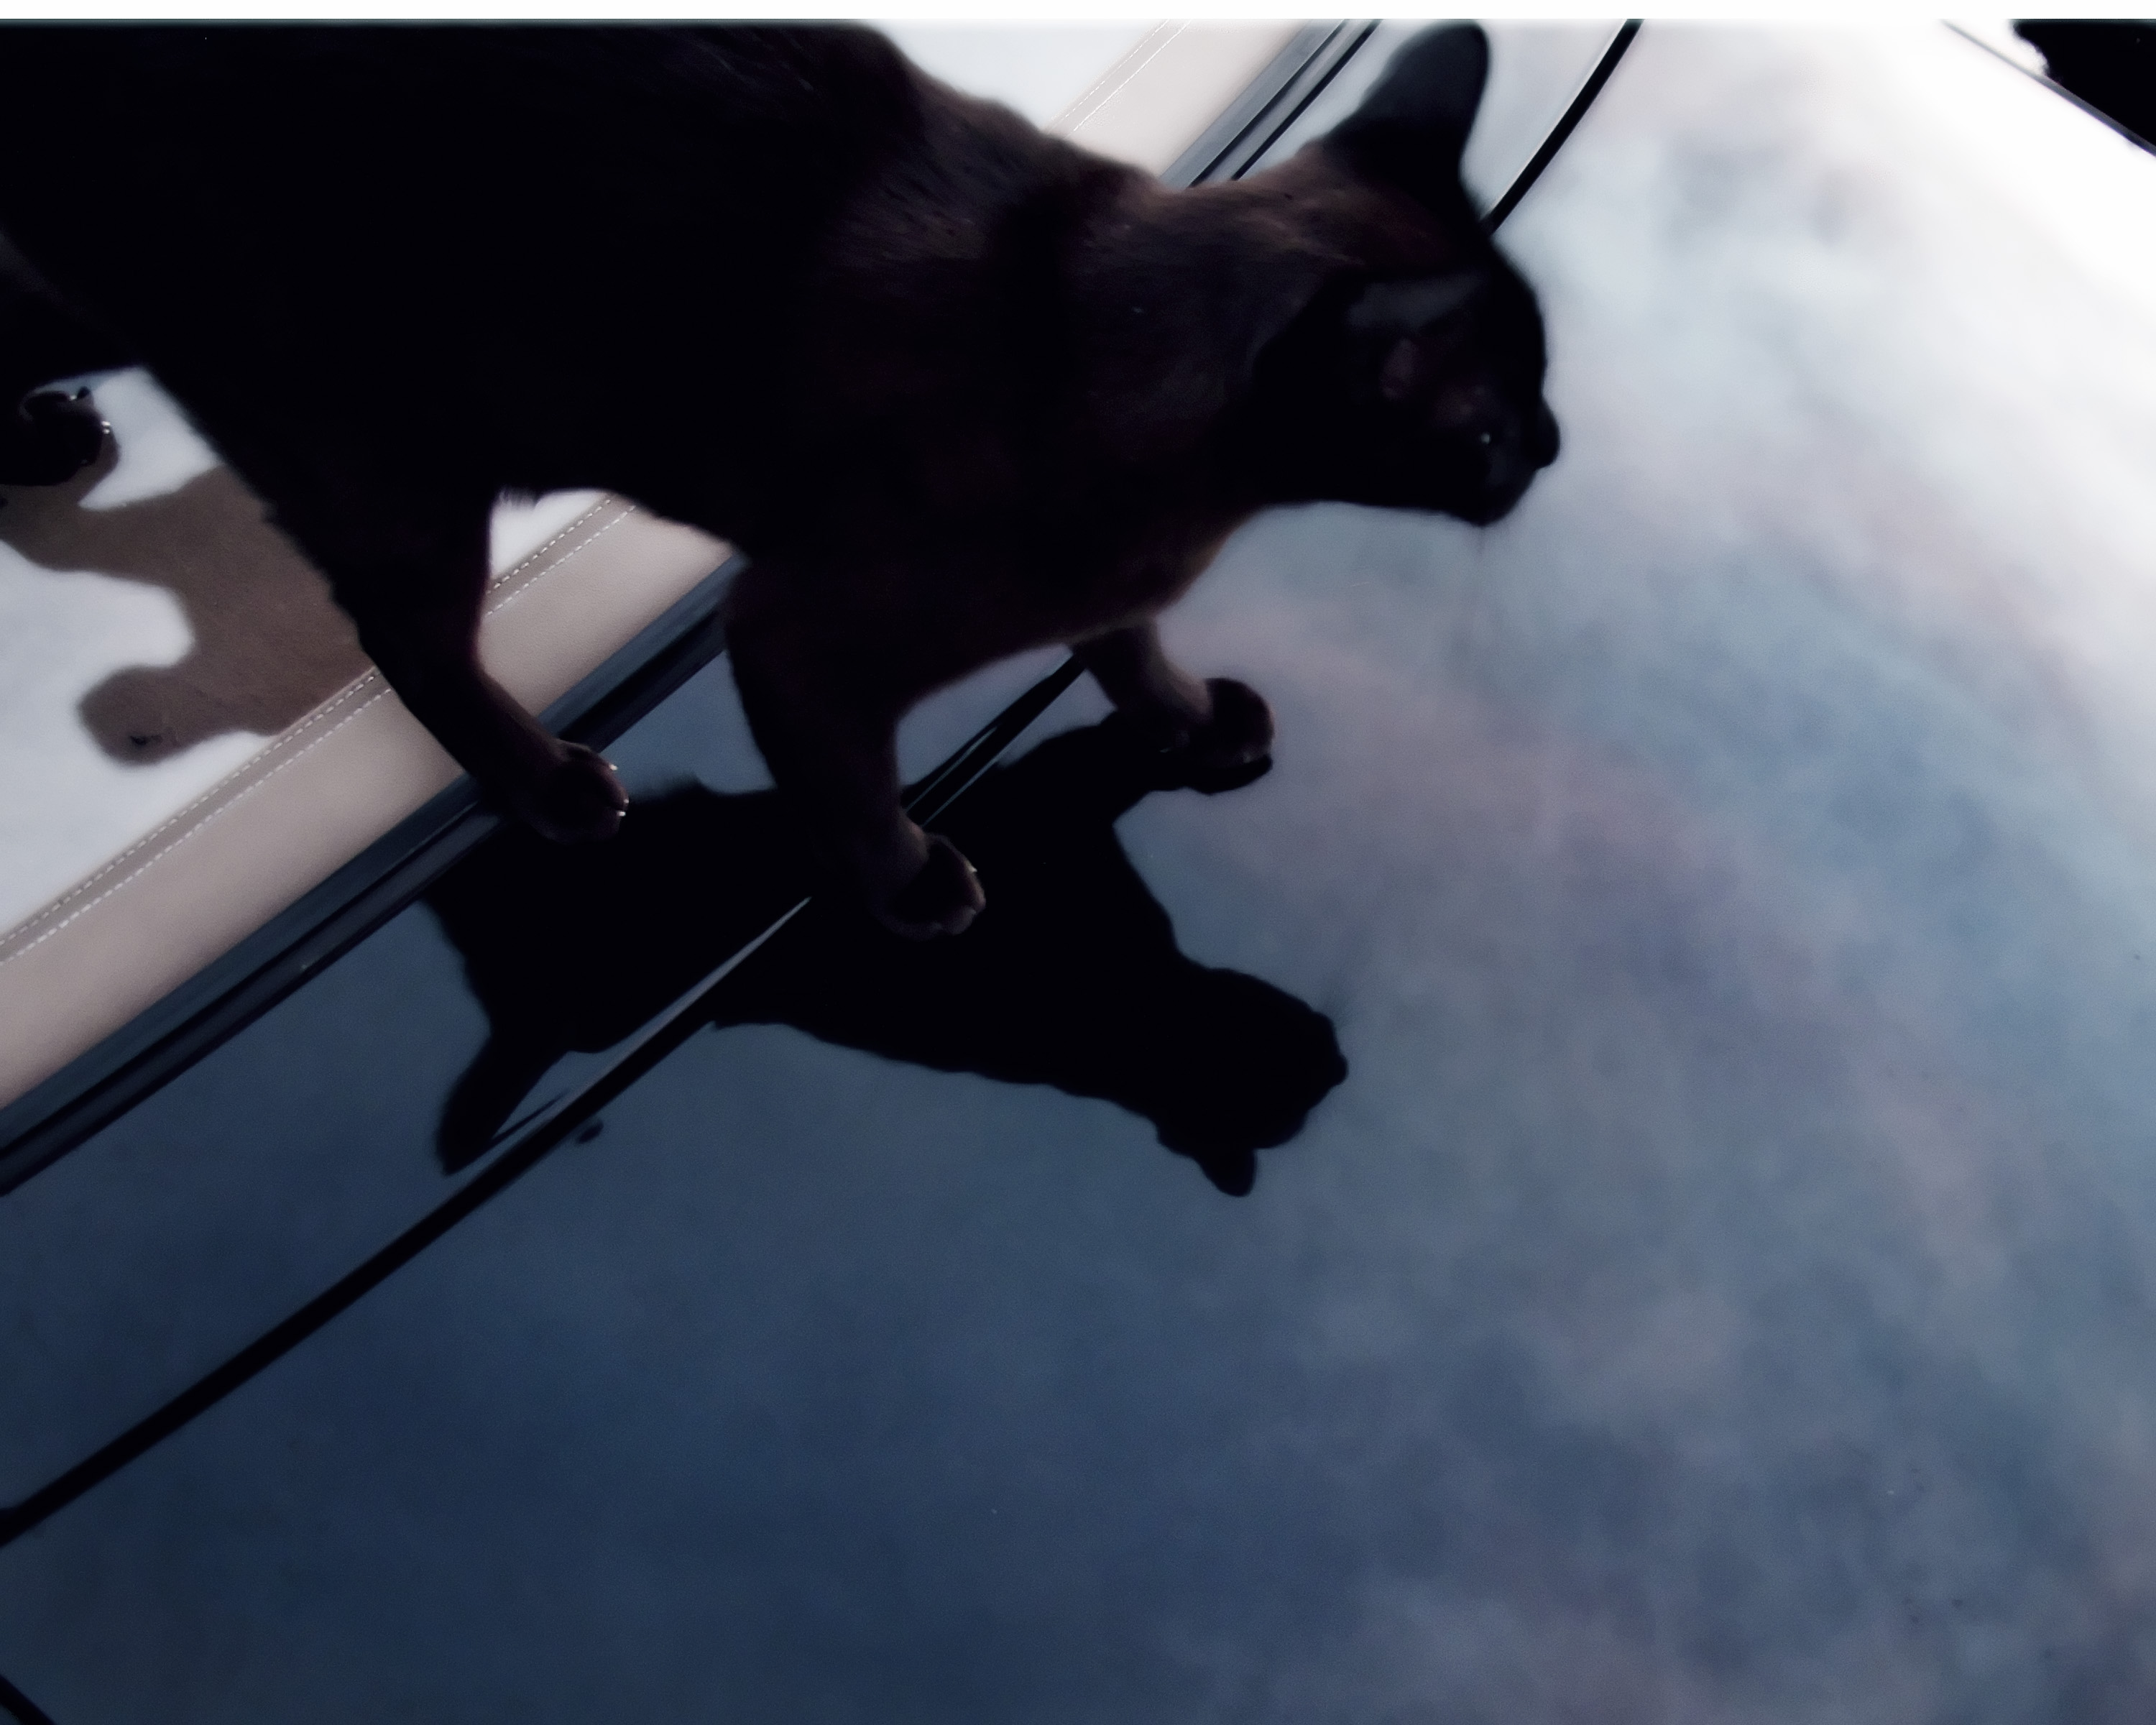
wing, vehicle, cat, blue, atmosphere of earth